National Guardian

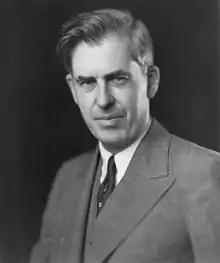
"The National Guardian" emerged in connection with the 1948 Presidential campaign of former Vice President Henry A. Wallace.

Many American liberal and intellectuals were deeply disaffected with President Harry S. Truman and his hardline anti-Soviet foreign policy and perceived lack of commitment to New Deal social programs and sought an electoral alternative in the 1948 Presidential campaign. This took the form of a new political organization, the Progressive Party, which launched a national campaign with a ticket headed by former Vice President Henry A. Wallace. A broad political movement, backed by the CPUSA, emerged in support of Wallace's insurgent candidacy.